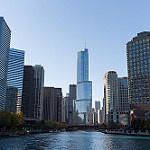
Scene: Outdoor